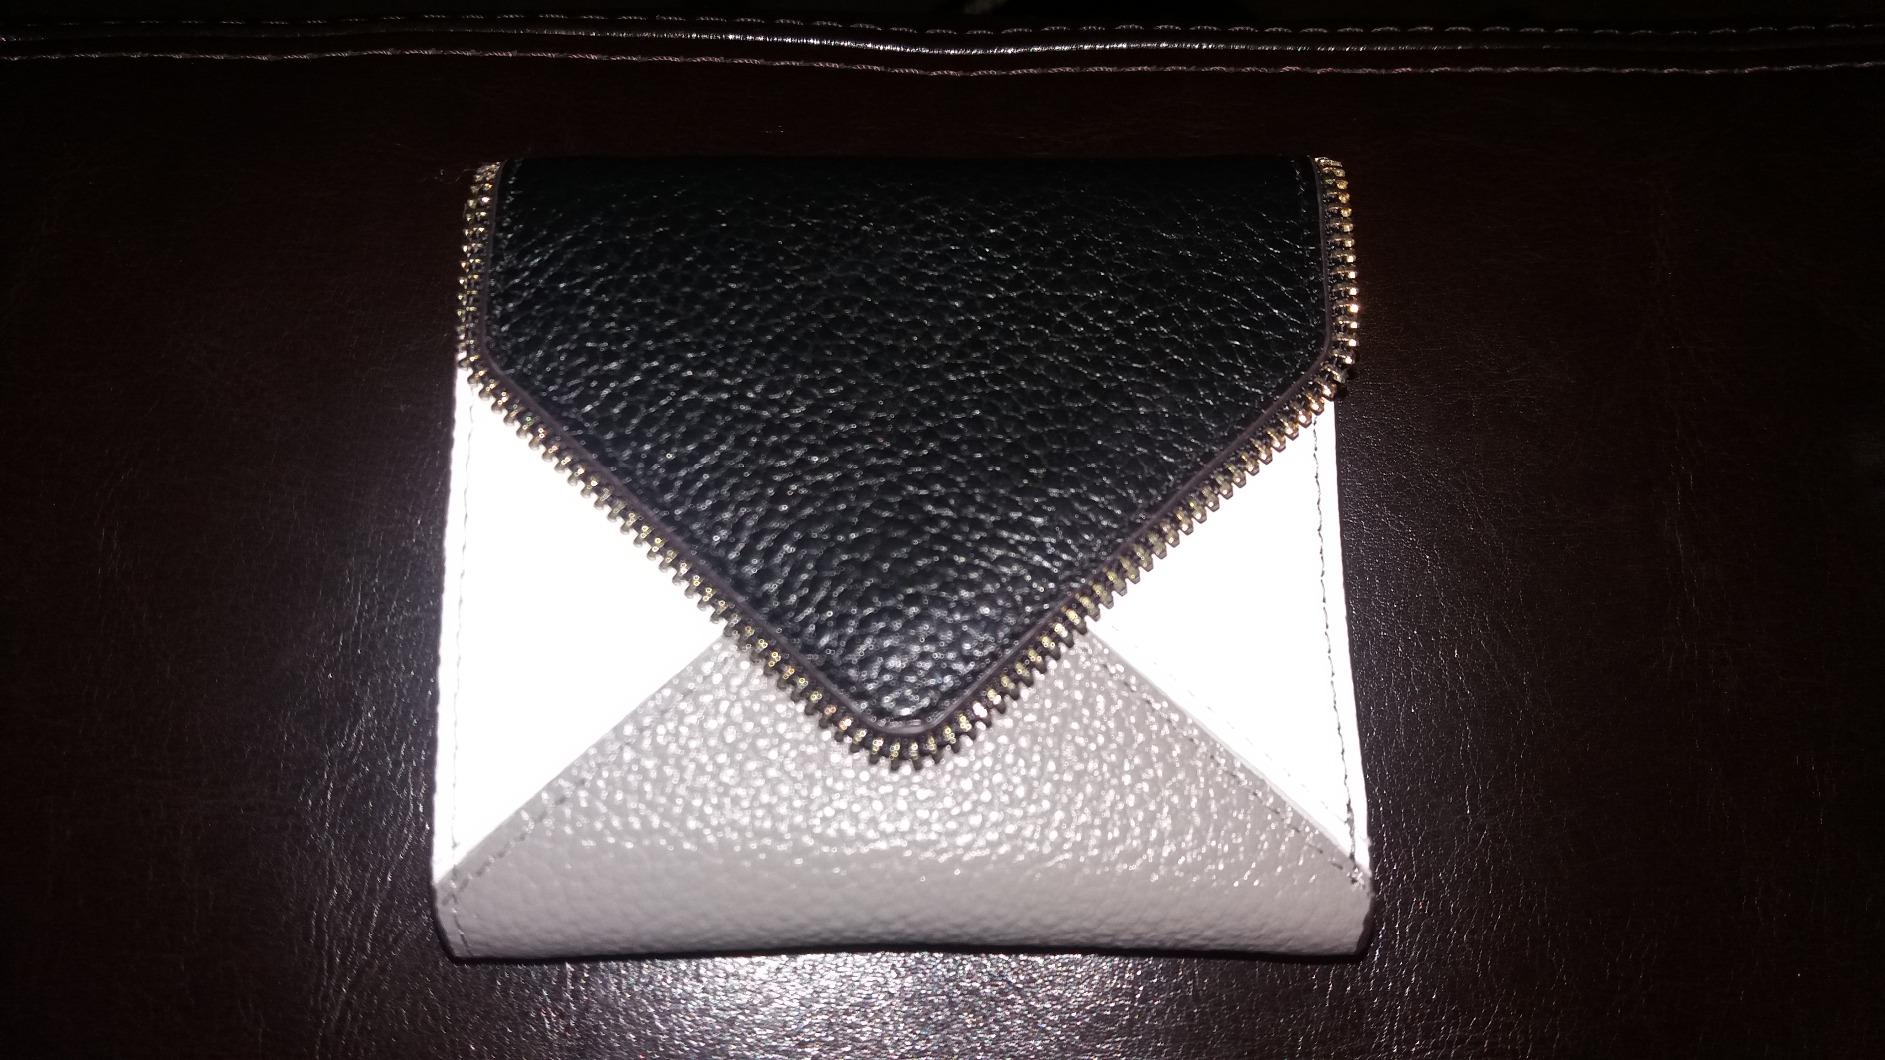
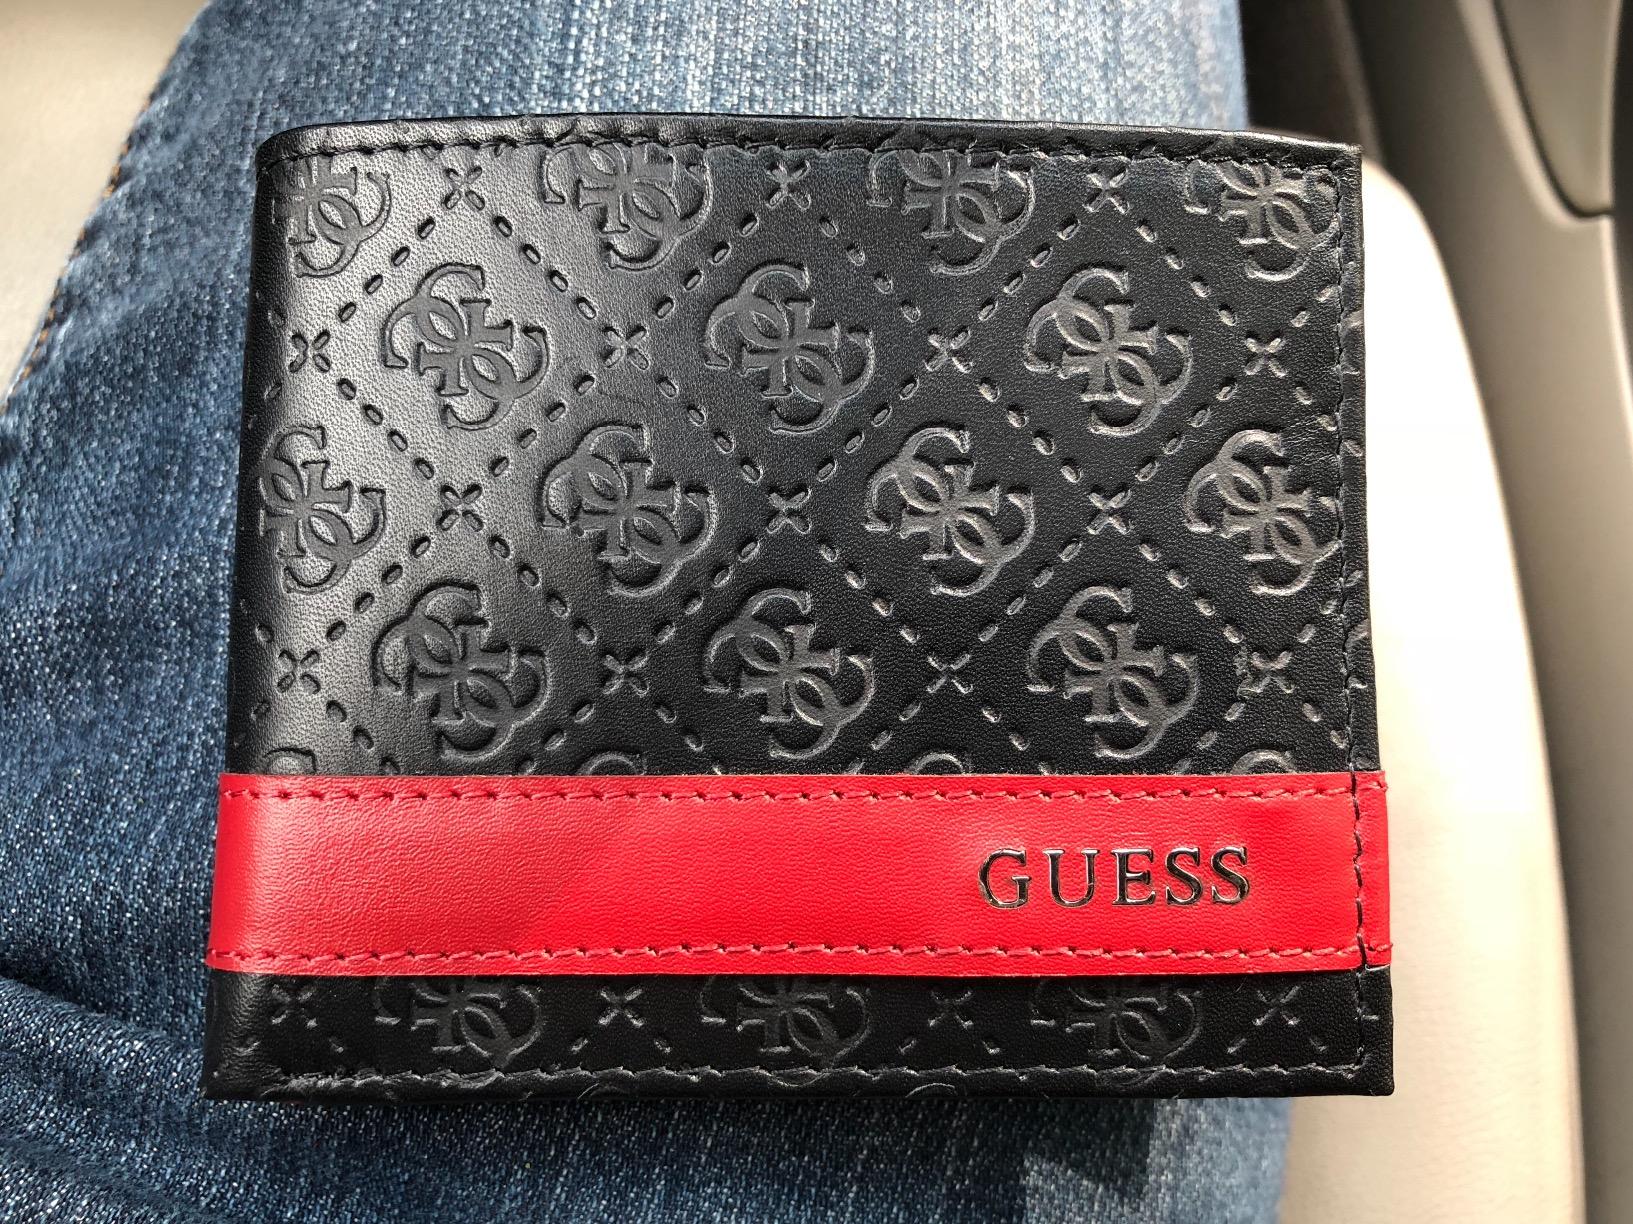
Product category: accessories_wallet
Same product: no